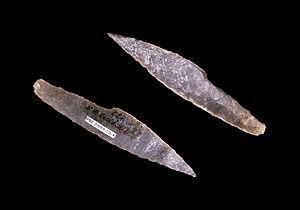
La notion d'armement durant la Préhistoire regroupe aussi bien les armes destinées à la chasse qu'à la guerre. La question des armes spécifiques à la guerre est délicate car la période durant laquelle la guerre serait apparue dans l'histoire humaine fait l'objet de discussions. L'armement évolue largement en fonction des principales périodes préhistoriques considérées : Paléolithique, Mésolithique, Néolithique, Âge du bronze, Âge du fer.
Cet article traite de l’histoire évolutive de la lignée humaine entre 20 000 et 17 000 ans avant le présent.
Une pointe à cran est un outil préhistorique de pierre taillée, obtenu à partir d'une lame en silex. Elle est caractérisée par un pédoncule dissymétrique, situé à la base du support, dégagé par un cran obtenu par retouche.
En archéologie préhistorique, une typologie lithique est une liste de types d'objets de pierre taillée, le plus souvent des outils ou des outils présumés, présentant des attributs caractéristiques. L'emploi des catégories descriptives standardisées définies dans des typologies peuvent ensuite être analysées à l'aide de procédures statistiques. La typologie permet ainsi de comparer des ensembles d'industries lithiques associés à des couches archéologiques et, donc, de décrire leur évolution au cours du temps ou de différencier des ensembles contemporains correspondant à des traditions ou des activités distinctes.